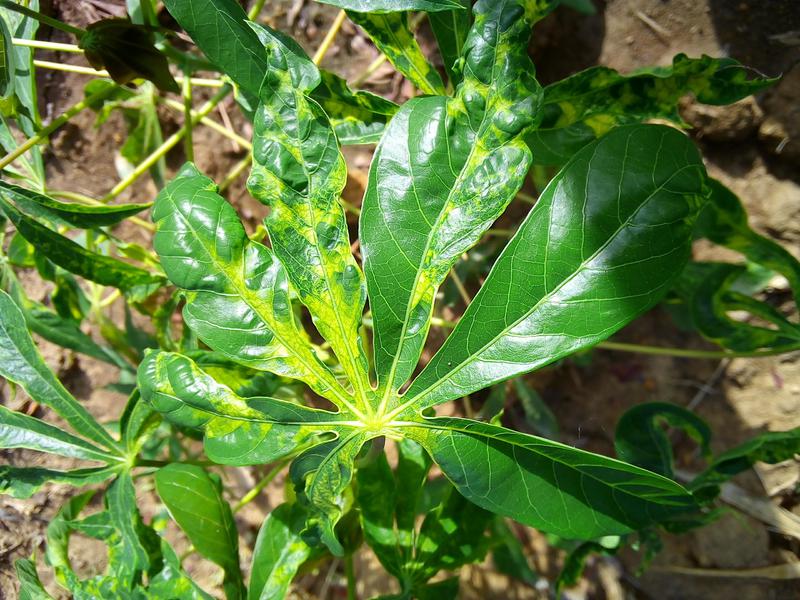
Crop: cassava
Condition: mosaic_disease